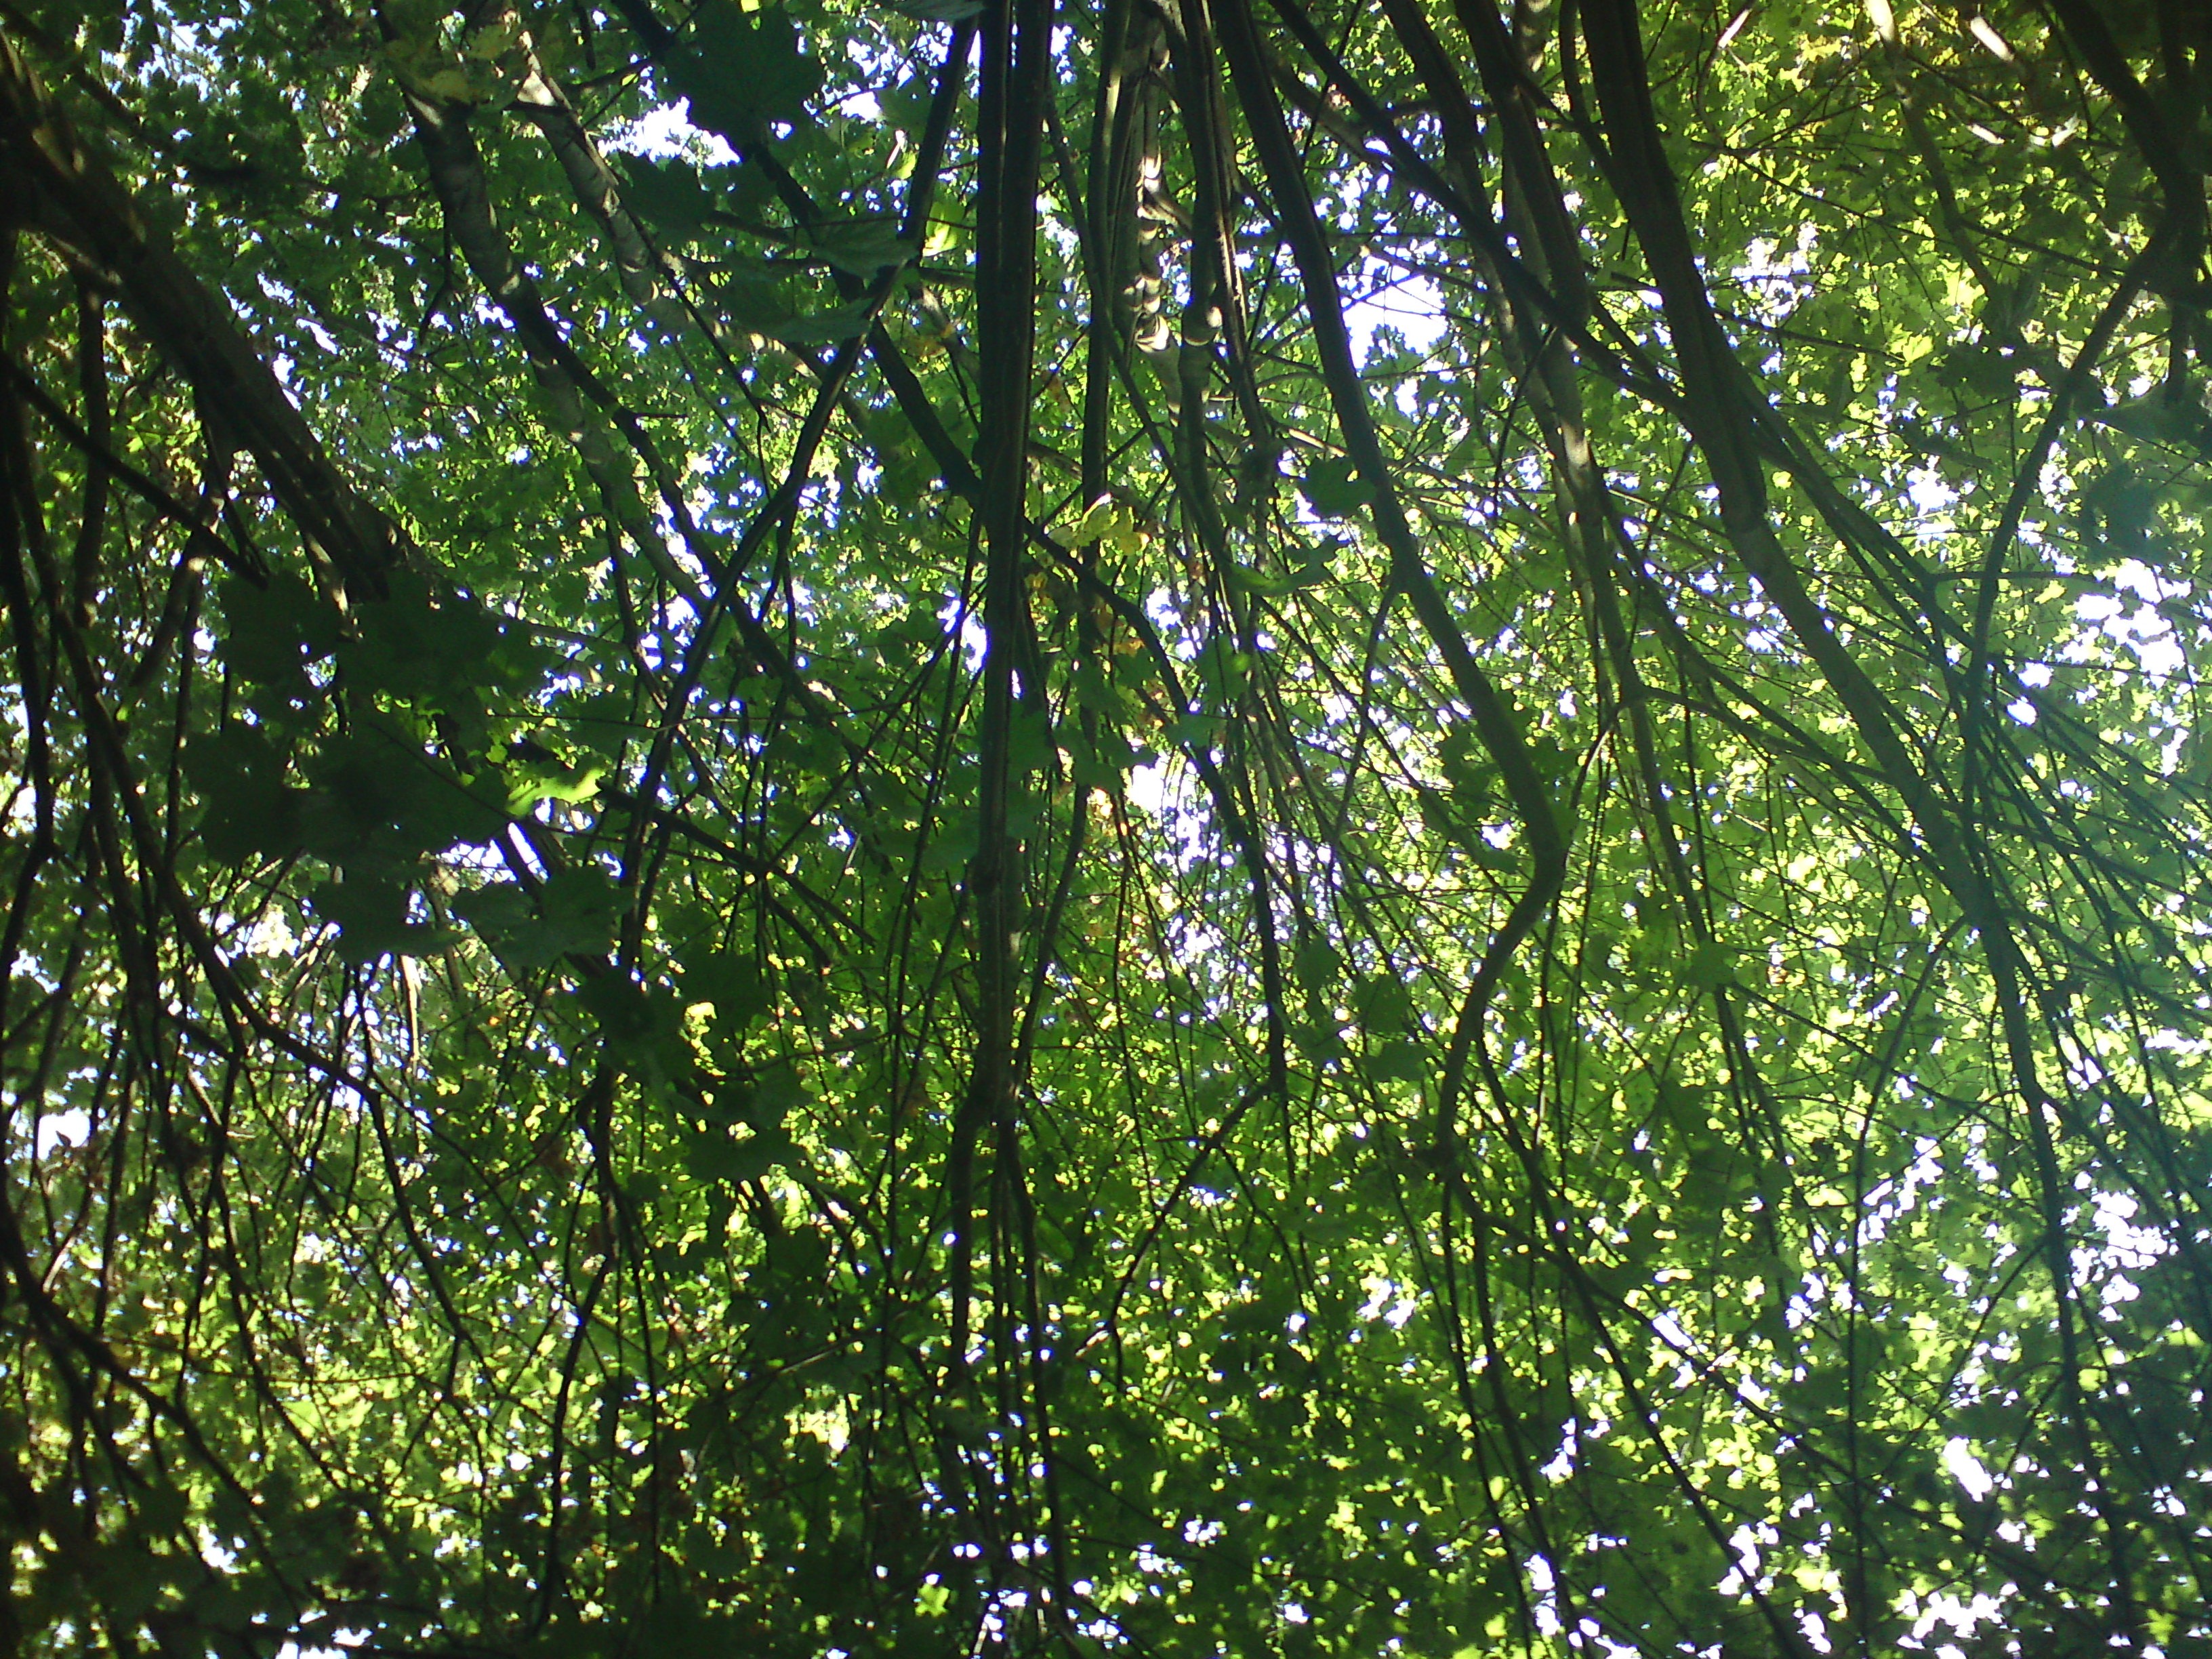
tree, forest, branch, plant, sunlight, leaf, flower, green, botany, leaves, shrub, rainforest, branches, deciduous, woodland, ecosystem, flowering plant, woody plant, temperate broadleaf and mixed forest, land plant